71st Infantry Division (Wehrmacht)

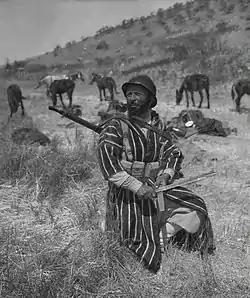
Moroccan Goumier sharpening his bayonet depicted on "Yank" magazine in Italy, 1944.

Major General von Hartmann was given overall responsibility for the south and center sectors from the Dolgiischlucht to the Elschanka River on September 27, 1942, after the 94th Infantry Division was withdrawn for the fighting in the north. IR 211 was used from the Elschanka river to Kuporosnoe, IR 191 from the Tsaritza to the Elschanka and IR 194 from the Tsaritza to the Dolgiibalka. However, IR 194 was too weak to make any significant progress against Pavlov's House and the positions of the Red Army on the banks of the Volga and their fortresses on Krutoi and Dolgii. The impenetrable defenses of Rodimtsev in a dense network of buildings and fortresses north and south of 9 January Square were unbreakable for a single, severely weakened regiment. From September 28 to October 1, 1942, a series of unsuccessful attacks in multiple company and battalion strengths were carried out in conjunction with the 295th Infantry Division, all of which failed. On October 5, 1942, the combat strength of the 71st Infantry Division worsened to 1 weak (300–400 men) and 7 fully exhausted (300) infantry battalions.